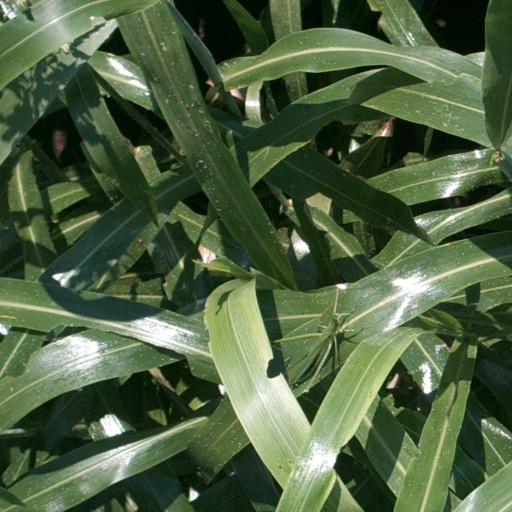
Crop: sorghum